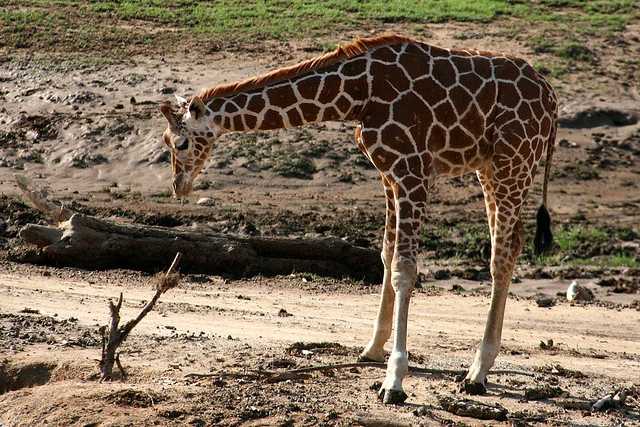
A giraffe standing in a dirt field next to a  small dead tree.
A giraffe is looking down at a branch.
A giraffe stands and leans down toward a dead branch.
A giraffe is looking down at the ground.
a giraffe leaning over a little tiny tree